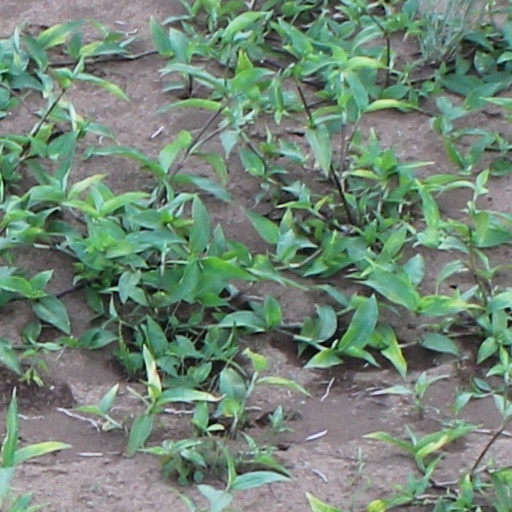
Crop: wheat